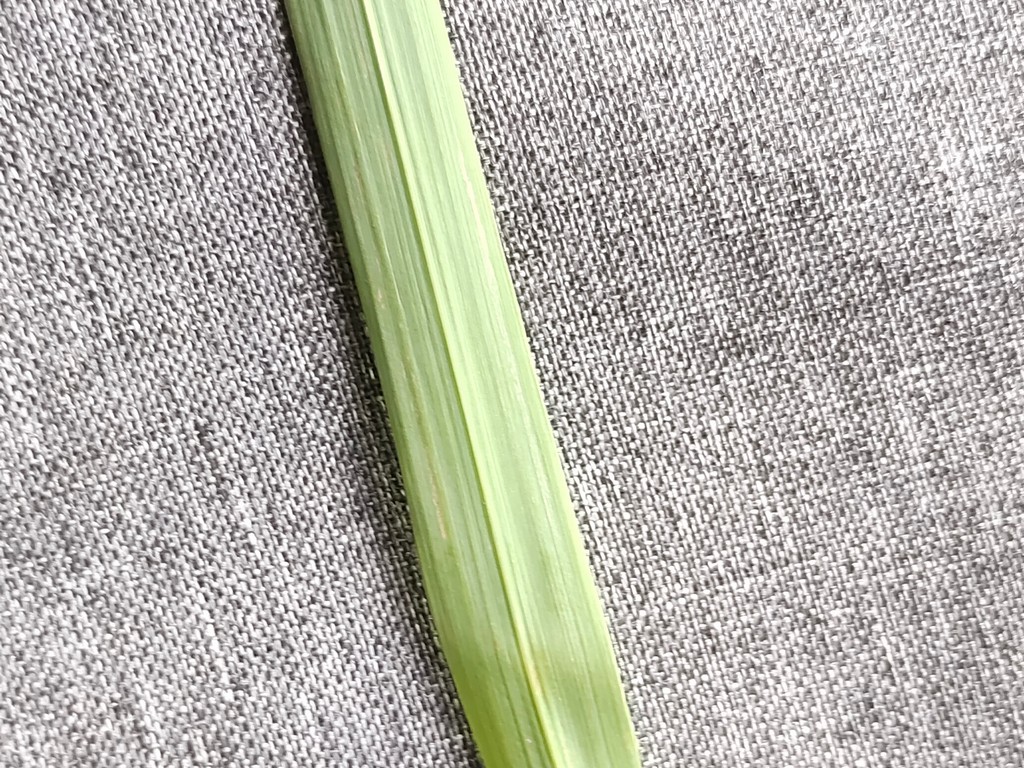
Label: Healthy